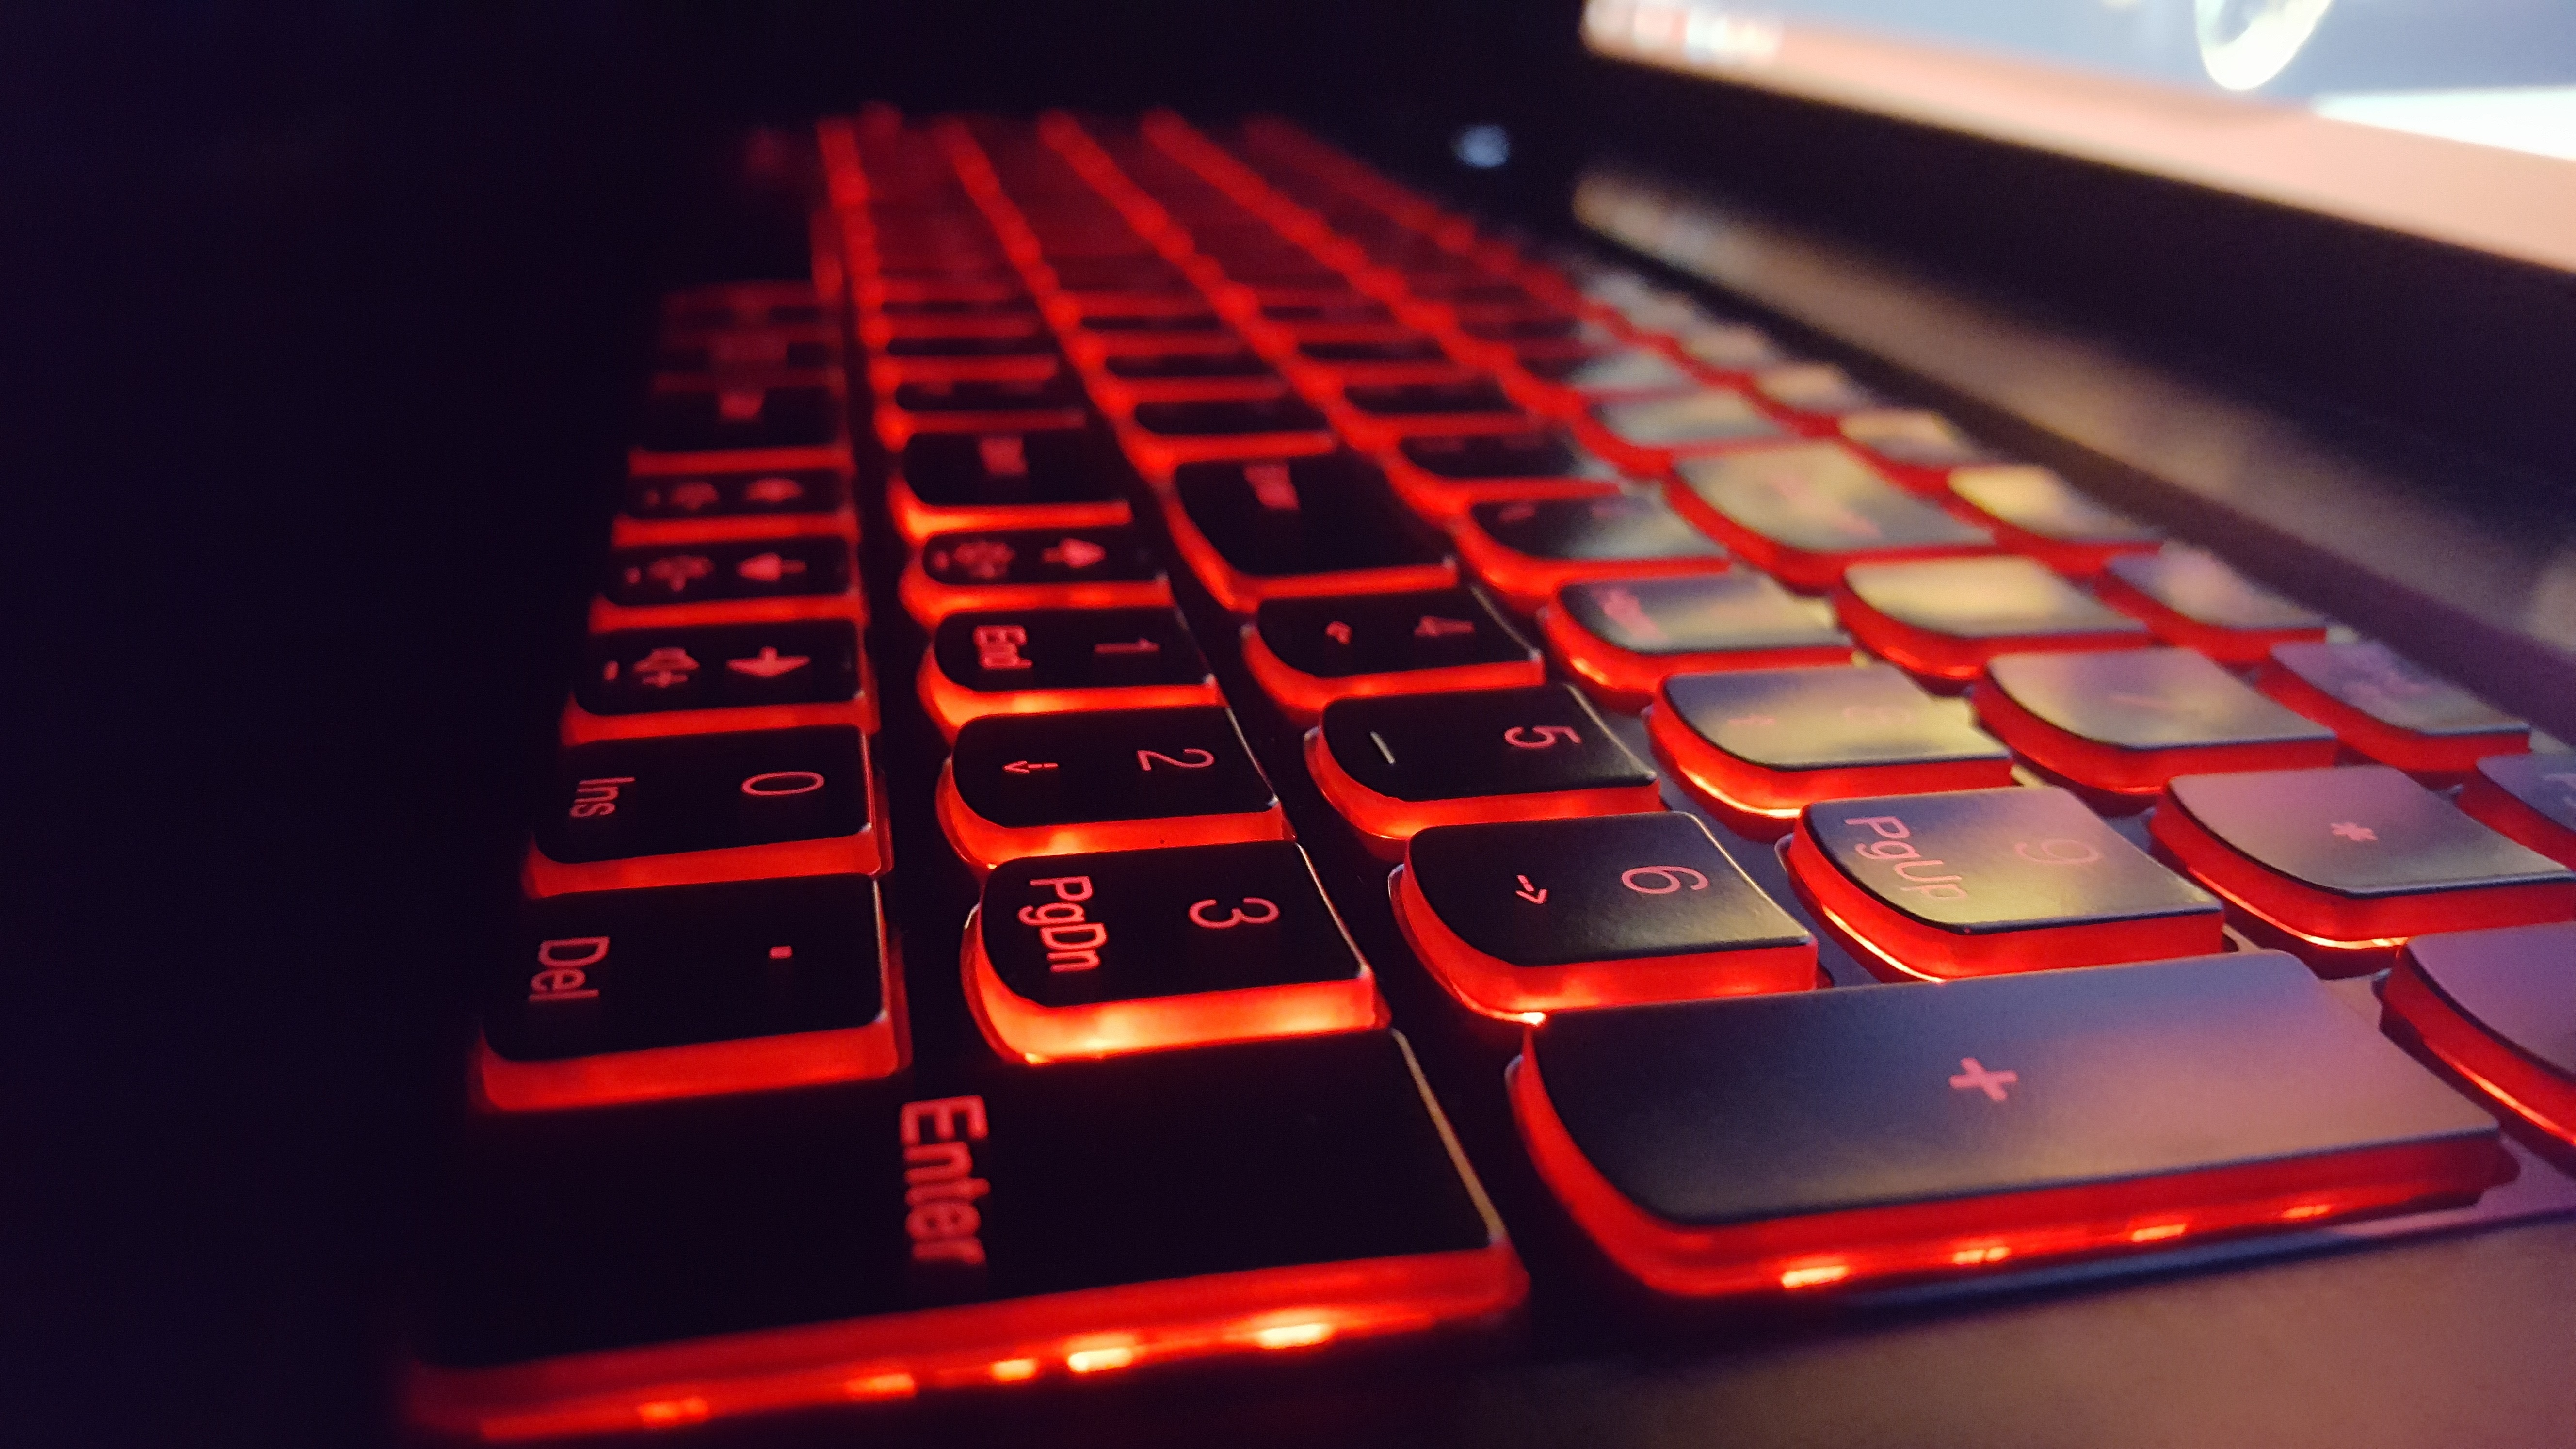
laptop, keyboard, technology, number, red, gadget, multimedia, screenshot, computer keyboard, display device, backlight keyboard